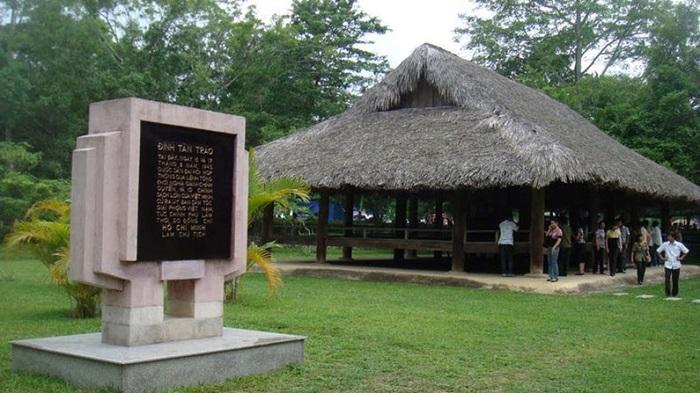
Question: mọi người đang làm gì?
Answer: mọi người đang tham quan nhà sàn